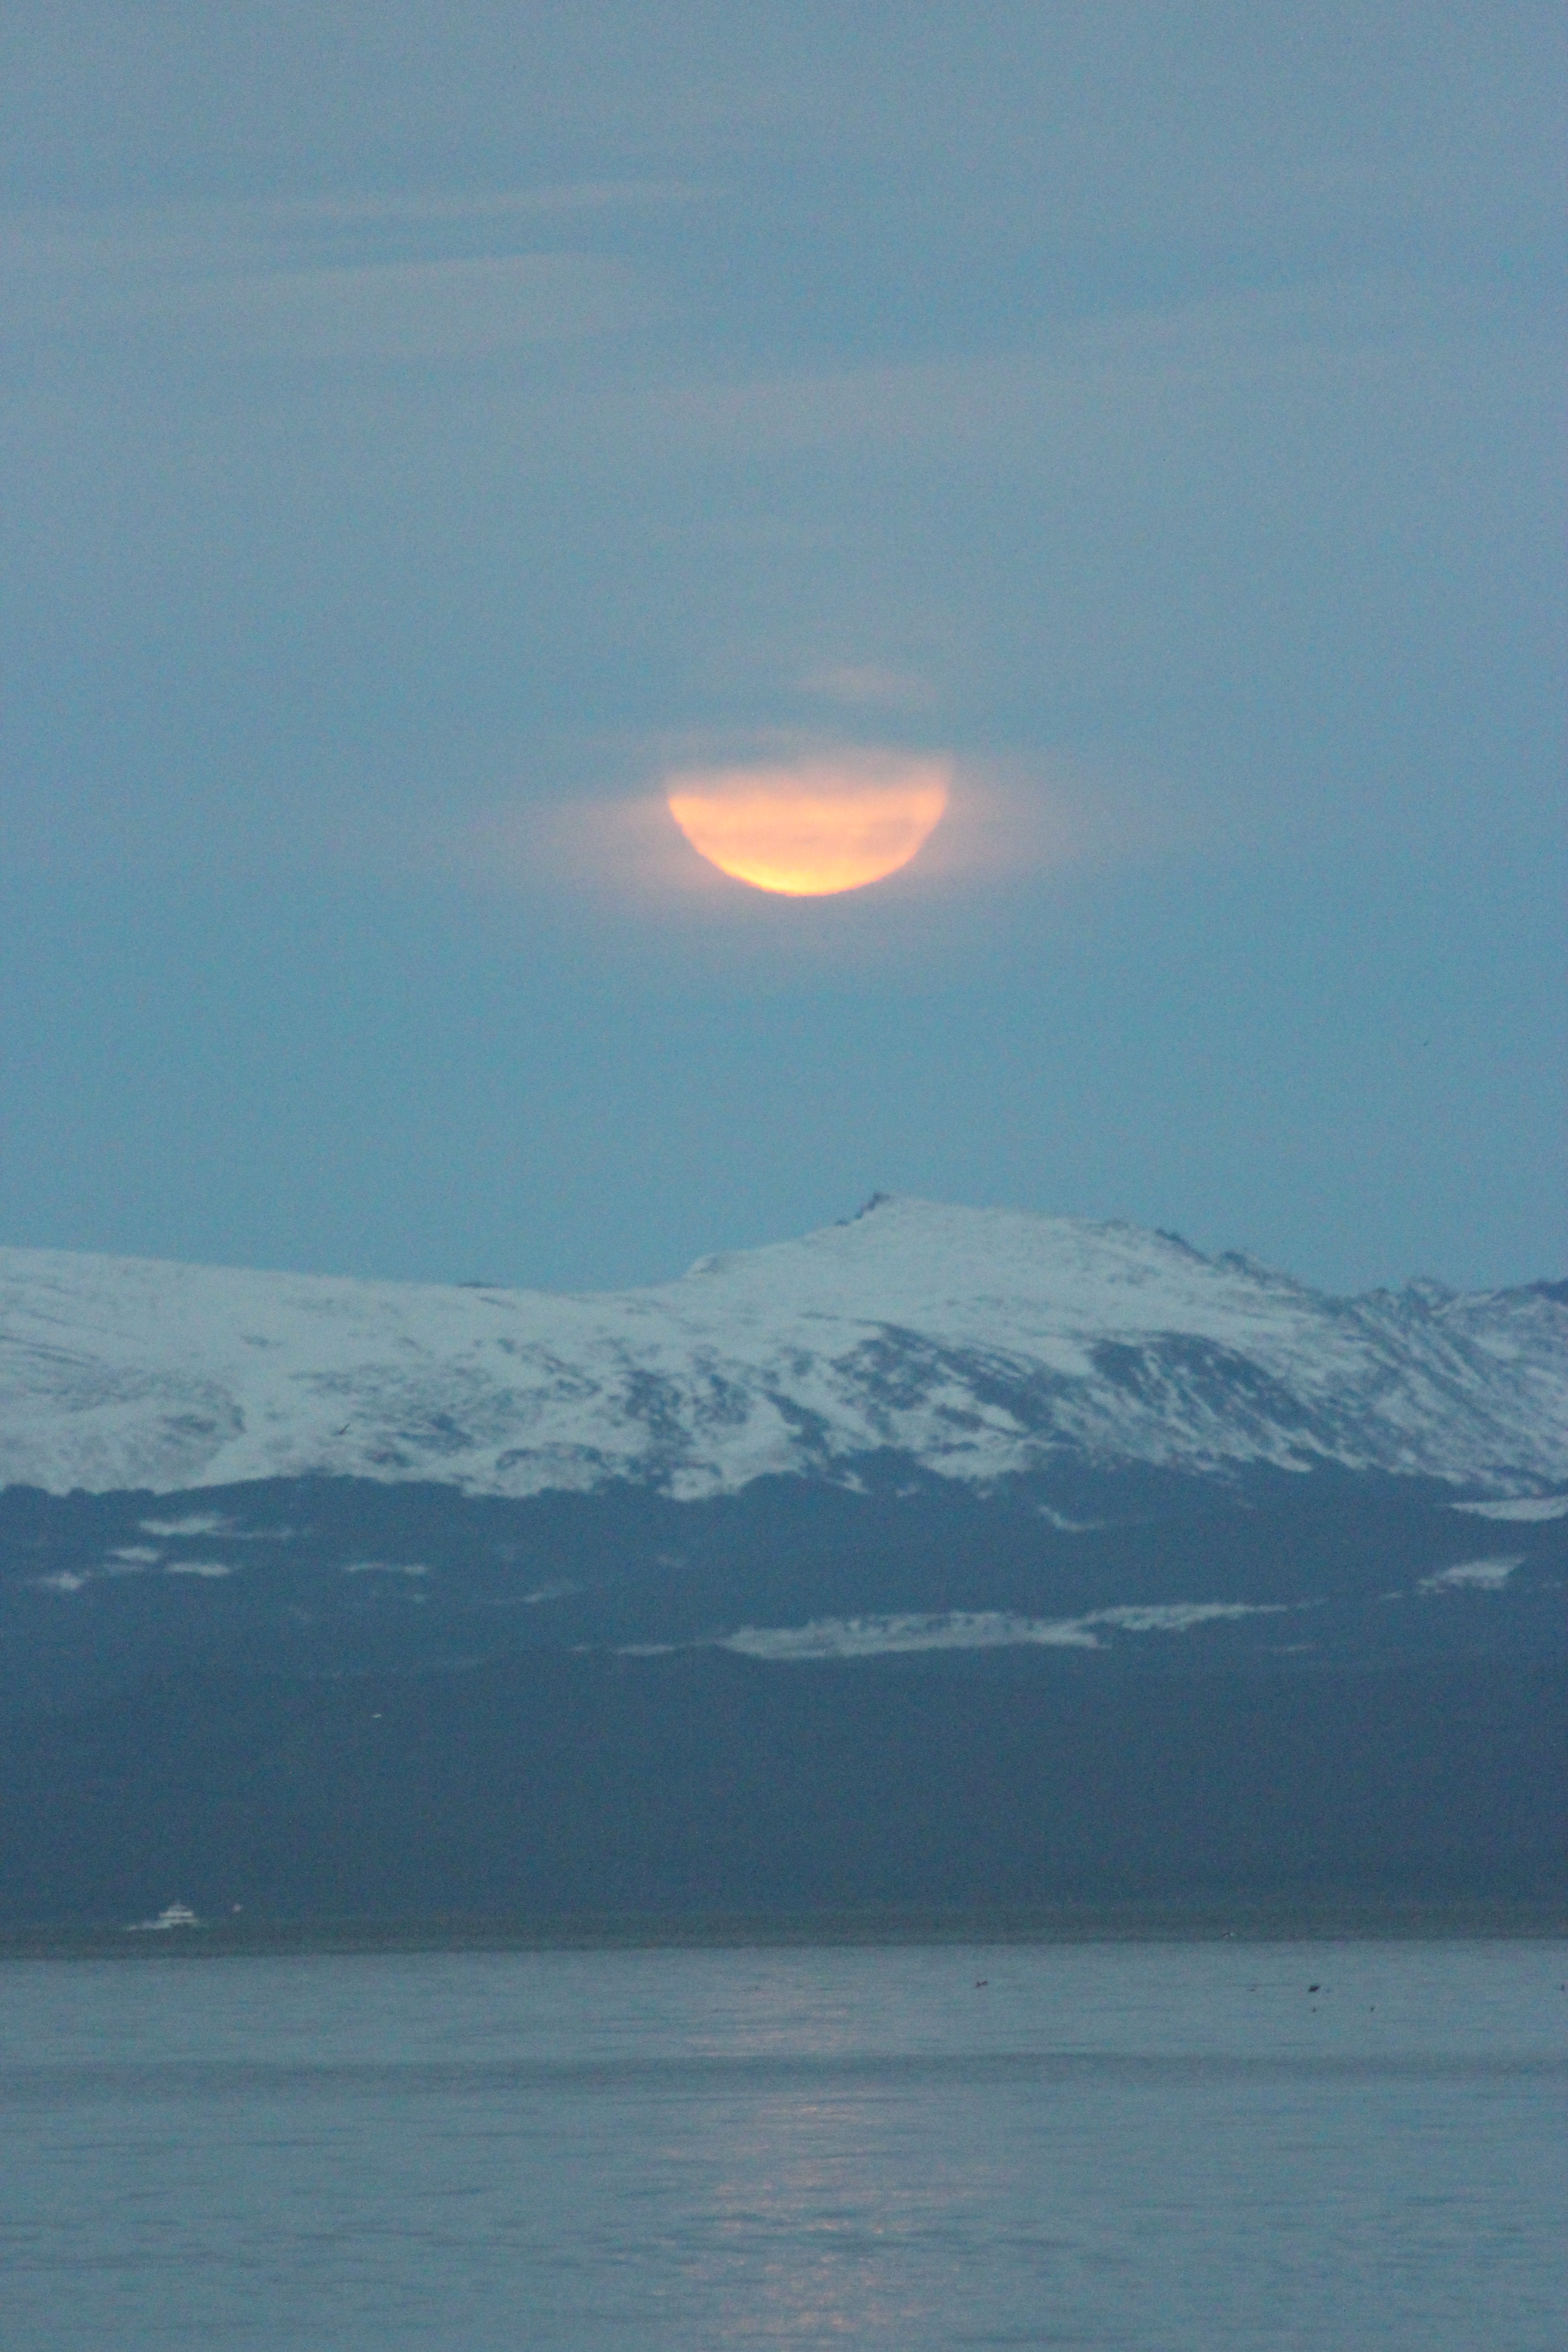
sea, ocean, horizon, mountain, sunrise, lake, dawn, dusk, reflection, arctic, arctic ocean, atmospheric phenomenon, atmosphere of earth